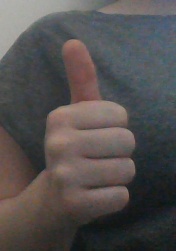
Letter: aleff